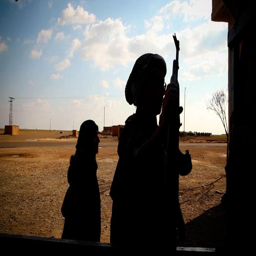
another soldier said she joined the group after seeing young girls getting forced into marriage